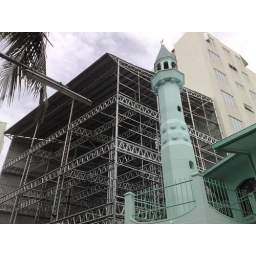
A 4 floor iron building which came up near our neighborhood.